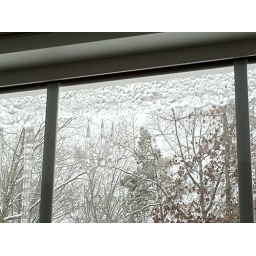
Ice patterns outside bay window in bedroom